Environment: real
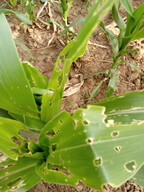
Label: fall_armyworm